Seien Girls' High School

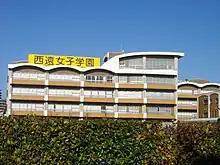
Shizuoka Seien Girls' High School

In 1906, Seien Girls' High School was established by Iwao Okamoto (1867-1942) as a private women's school with the goal of nurturing "excellent mothers", through his principle that "the first education of any great and wise person is his mother." There were 8 teachers and 25 students in the beginning.